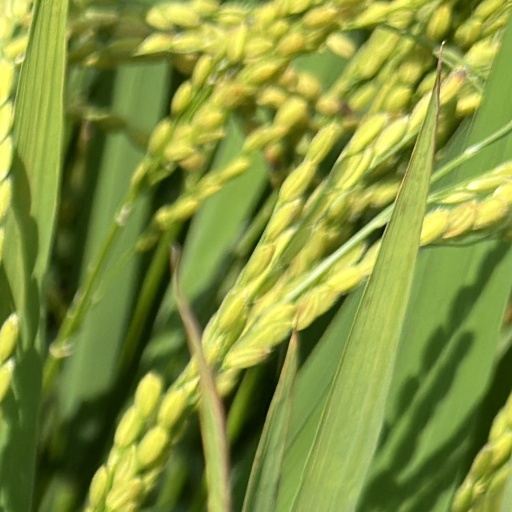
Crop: rice